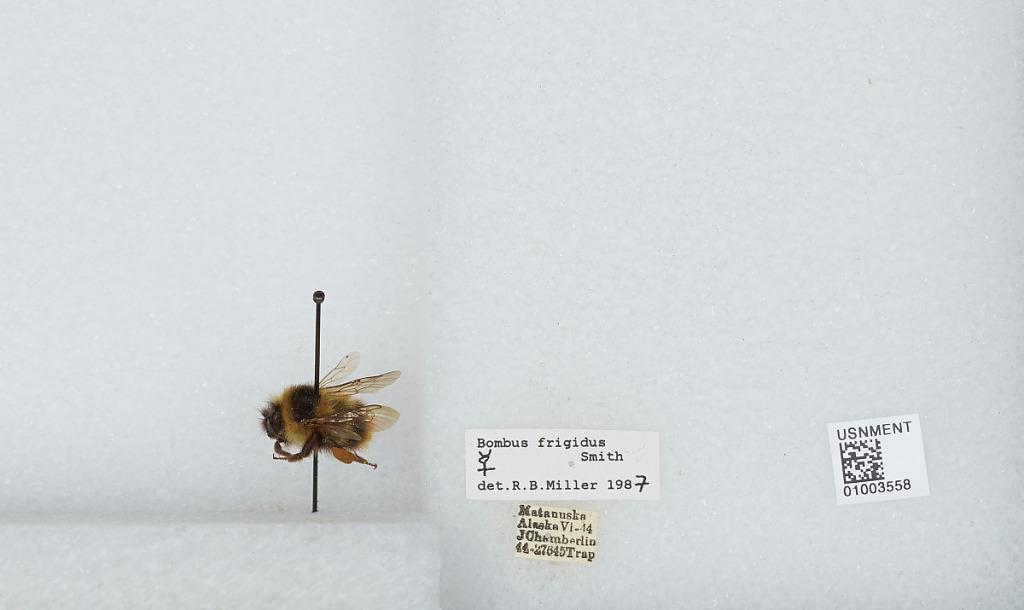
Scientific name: Bombus (Pyrobombus) frigidus Smith
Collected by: J. Chamberlin
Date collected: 1944-6-
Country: United States
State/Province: Alaska
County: Matanuska-Susitna
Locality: Matanuska
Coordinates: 61.38, -150.25
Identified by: Miller, R. B.